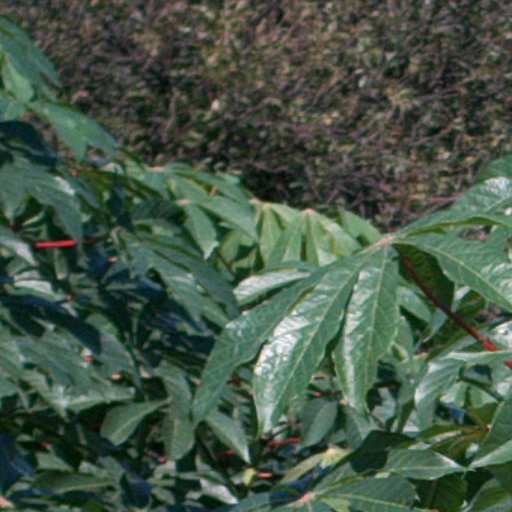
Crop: cassava